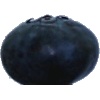
Label: Blueberry 1